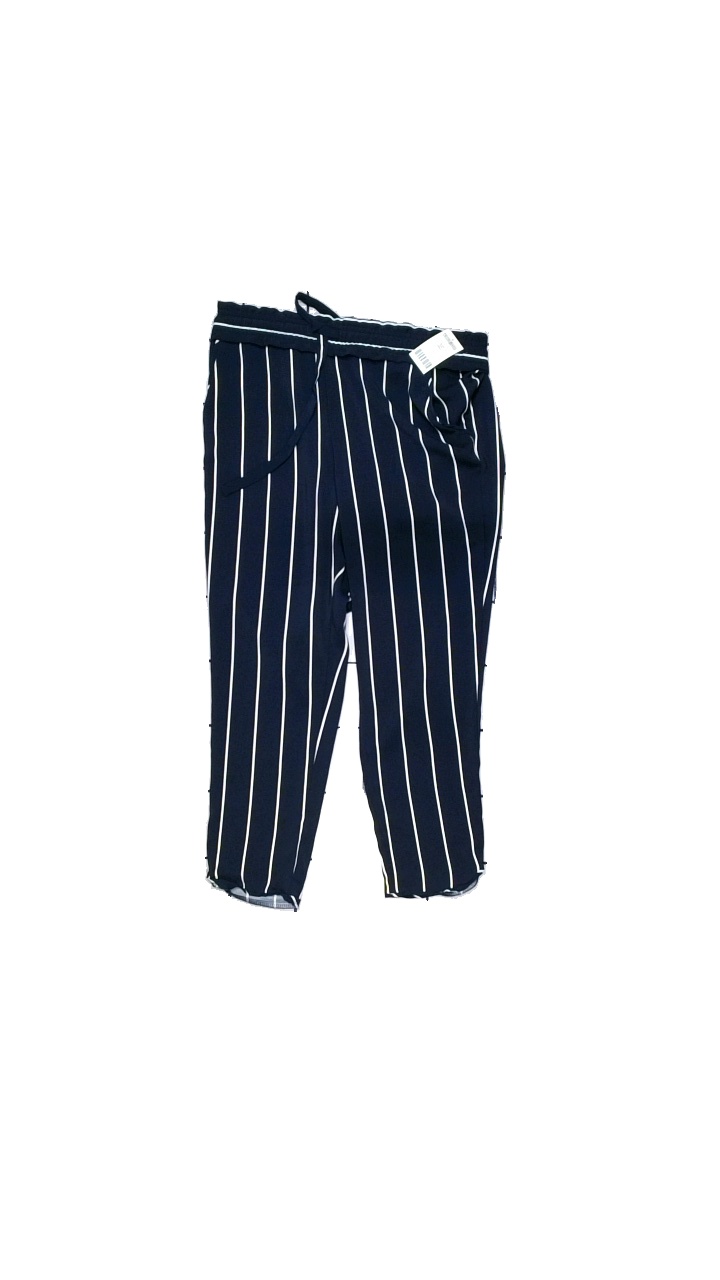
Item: Trousers (Ladies)
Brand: Zara
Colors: White, Blue
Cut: Regular, Loose
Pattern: Striped
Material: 97% polyester, 3% elastane
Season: Summer
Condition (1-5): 4
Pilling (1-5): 5
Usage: Reuse
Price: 50-100